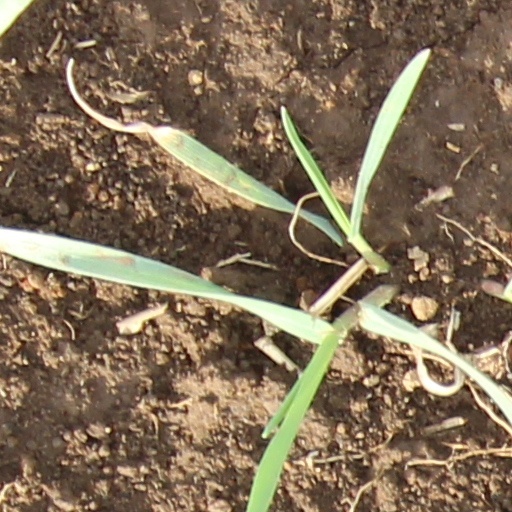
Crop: wheat